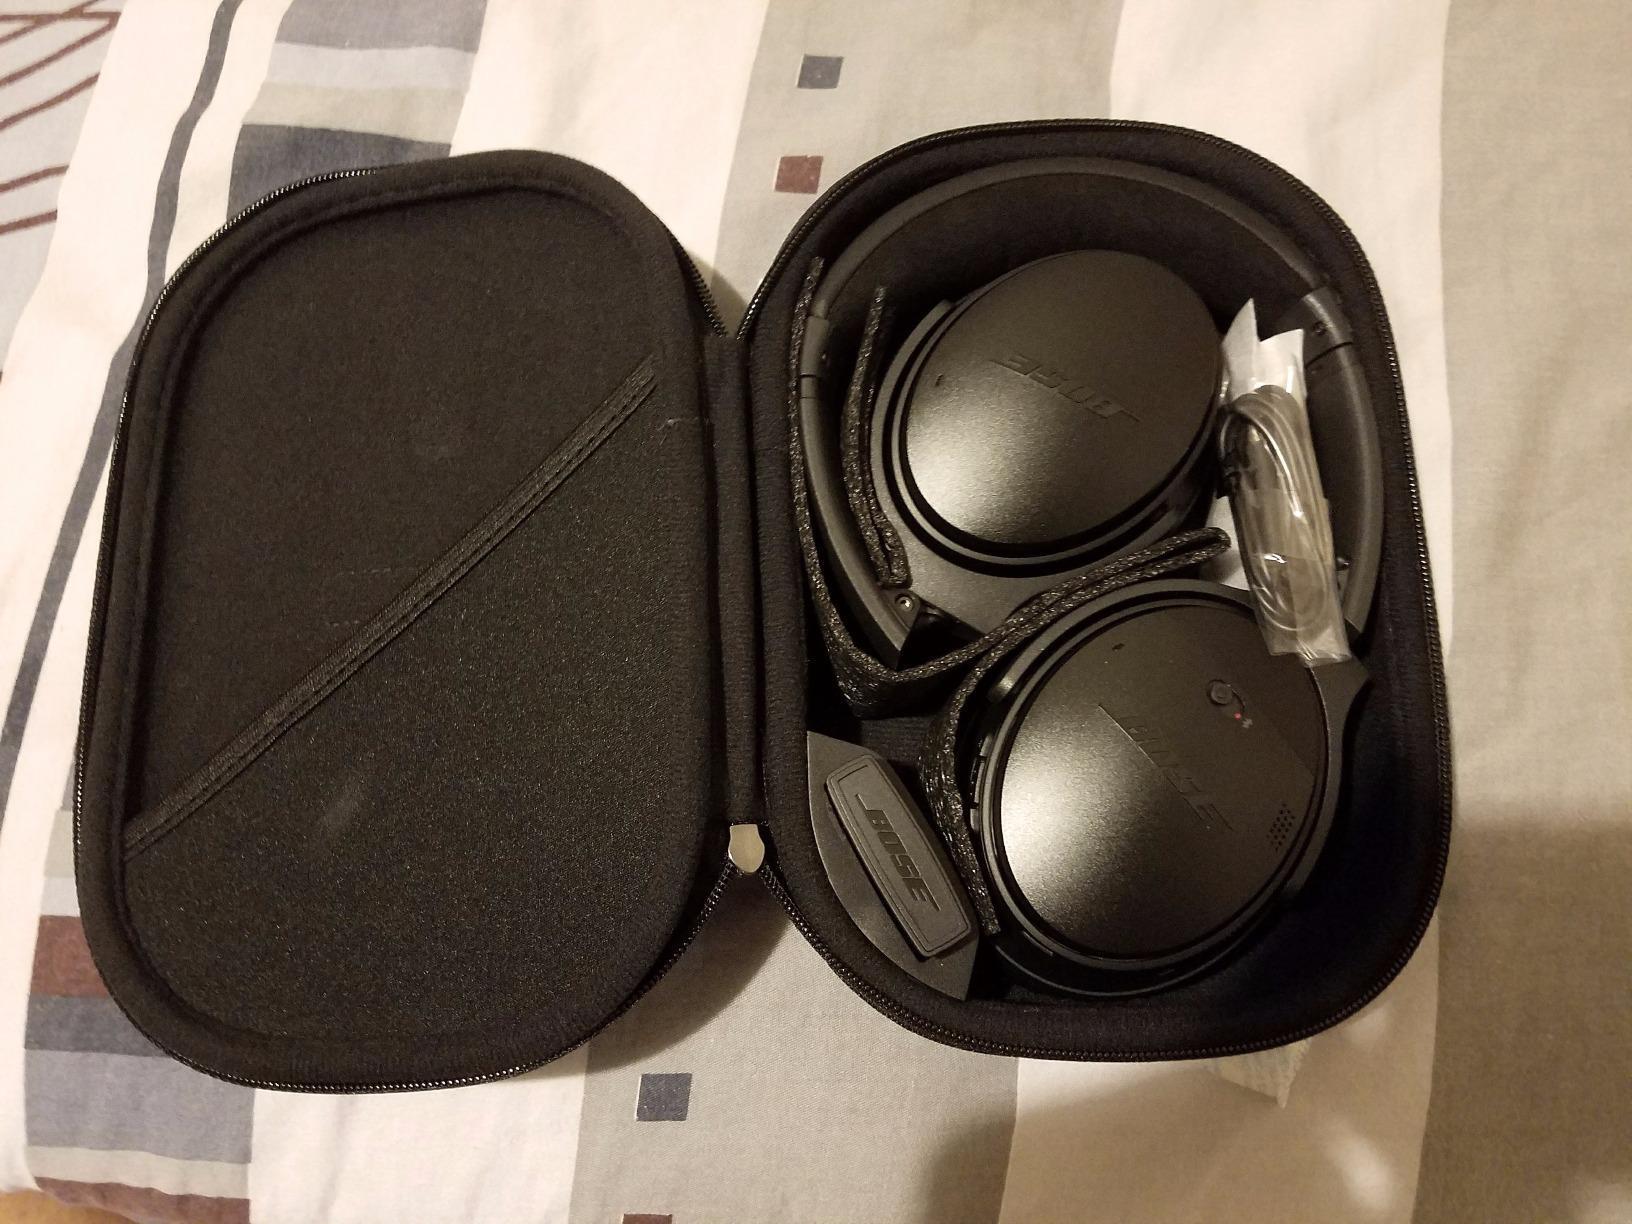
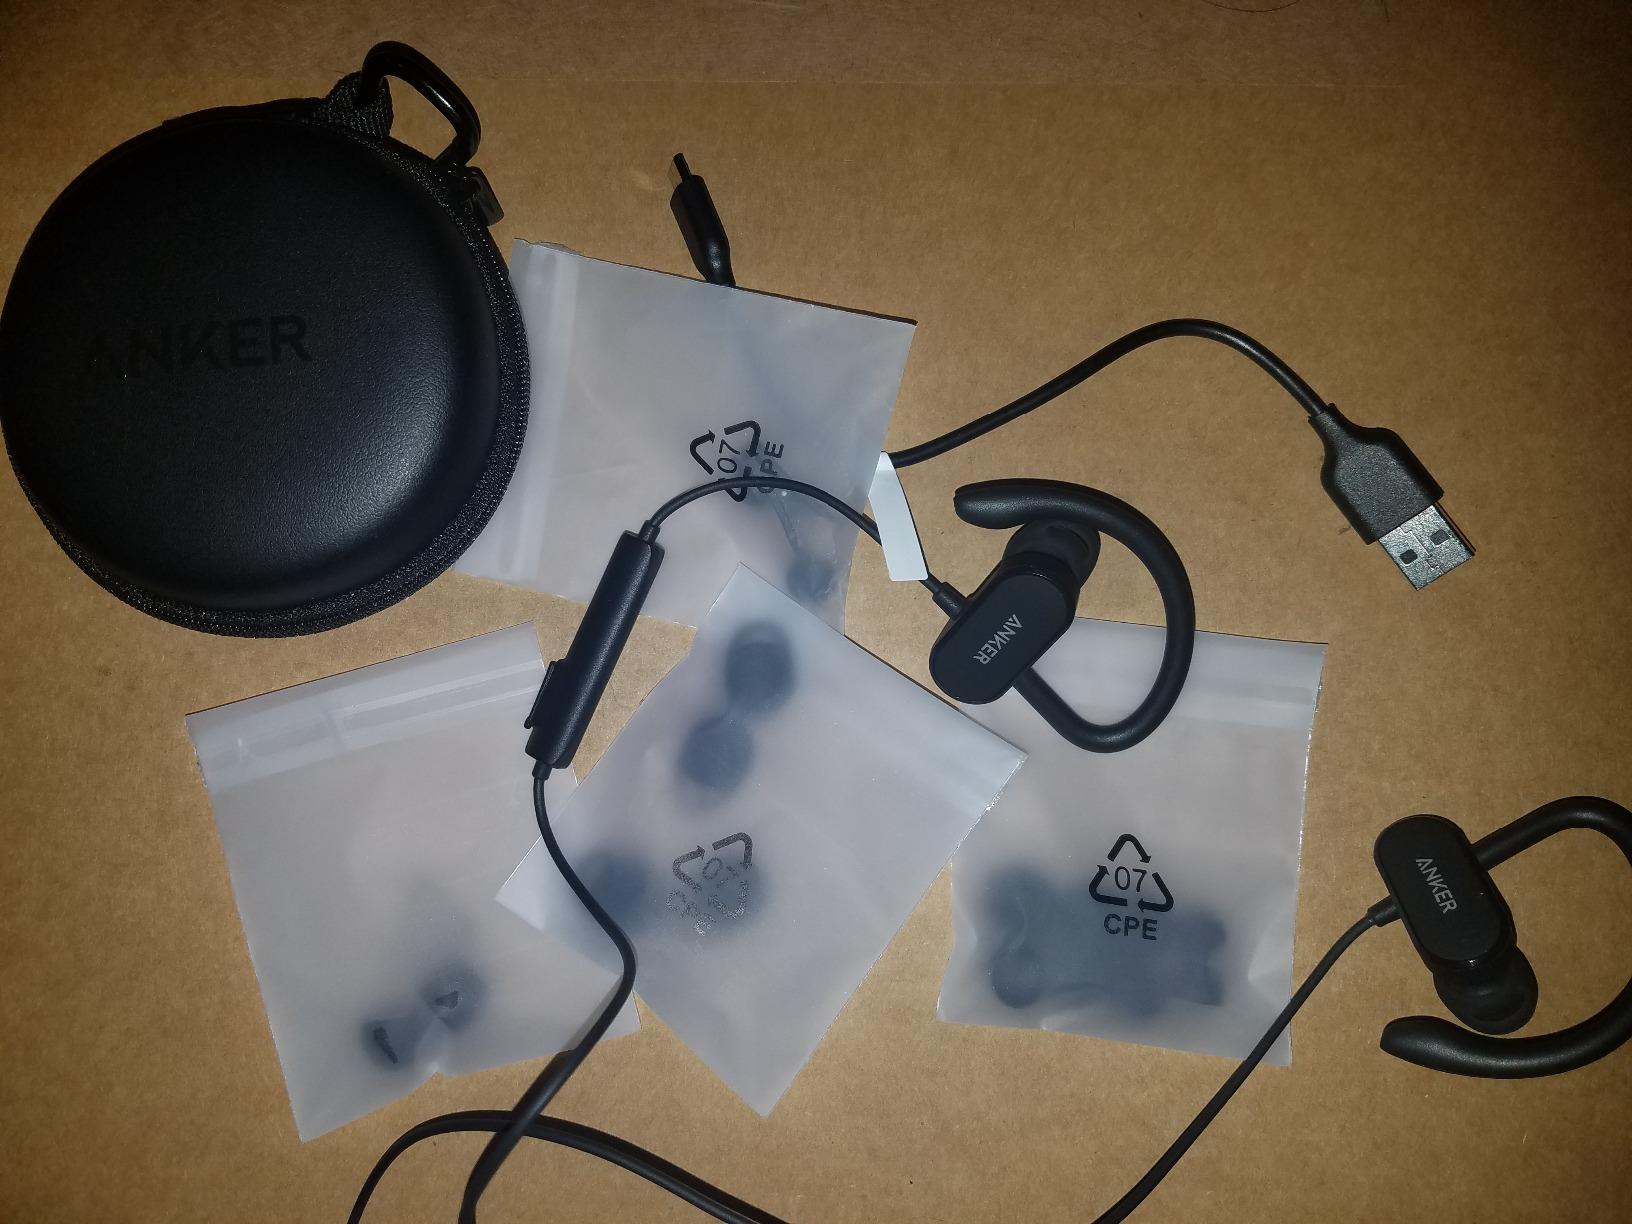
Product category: headphones
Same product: no